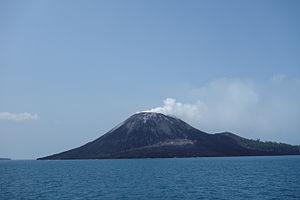
Le tsunami du 22 décembre 2018 dans le détroit de la Sonde est un tsunami provoqué par l'éruption du volcan Anak Krakatoa. Il résulterait d'un glissement de terrain sous-marin apparu 24 minutes après cette éruption, et aurait été aggravé par un fort coefficient de marée. Il frappe les plages du détroit de la Sonde, notamment dans les provinces de Banten et de Lampung, sur les îles de Java et Sumatra, en Indonésie, à 21 h 27 heure locale, faisant selon un bilan provisoire 430 morts, 1 459 blessés, et 150 disparus.